Nizhny Novgorod

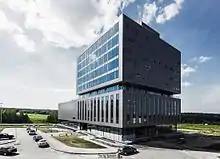
IT-Park

Nizhny Novgorod is one of the centres of the IT industry in Russia. It ranks among the leading Russian cities in terms of the quantity of software R&D providers. Intel has a big software research and development centre with more than 500 engineers in the city, as well as a major data centre. In 2022 Intel suspended business operations in Nizhny Novgorod.